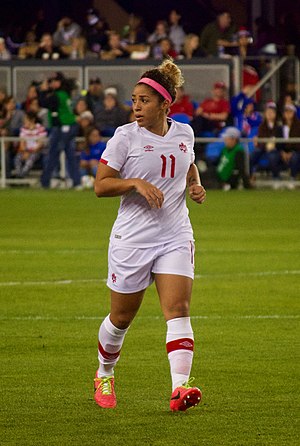
Desiree Scott
Scott med Canada i 2017
Desiree Rose Marie Scott er en canadisk fodboldspiller, der spiller for Utah Royals FC i NWSL, som midtbanepspiller. Hun er også en del af Canadas landshold.